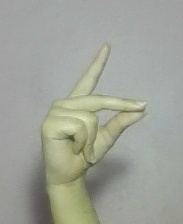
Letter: ta